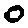
Label: 0